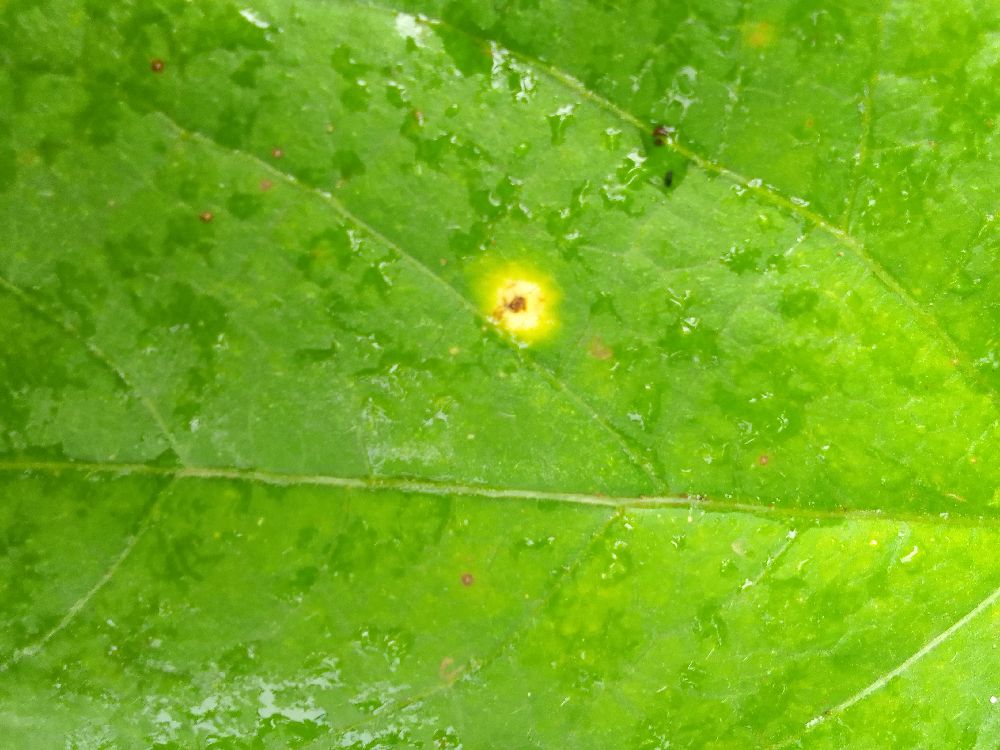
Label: rust